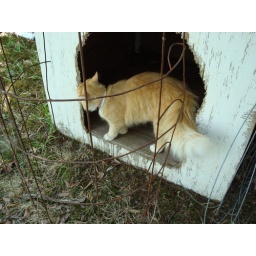
A cat in the dog house